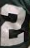
Number: 2